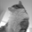
Label: cat